Edmonton Transit Service

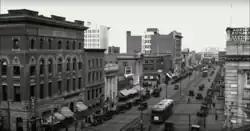
Jasper Avenue, looking east from 101st Street, circa 1930; this was where all streetcar lines radiated from.

The "Edmonton Radial Railway" (ERR) began operations in 1908, both in the City of Edmonton and the neighbouring City of Strathcona, with four streetcars serving of track. Over ten million riders used the system annually by 1912, and the city purchased 47 additional streetcars. The radial railway reached its peak in 1930, with six lines serving almost all parts of the city, and totaling of track. The city purchased five modern streetcars in 1930, which featured innovations such as steel bodies and leather seats; these were the last streetcars that Edmonton purchased. The city significantly neglected its streetcar system during the Great Depression, and it suffered from poor maintenance and outdated streetcars. In the late 1930s, Edmonton began to replace streetcar lines with electric trolleybus routes, supplemented by gas and diesel buses, instead of buying new streetcars and repairing or replacing the tracks and overhead lines that had deteriorated during the Depression.